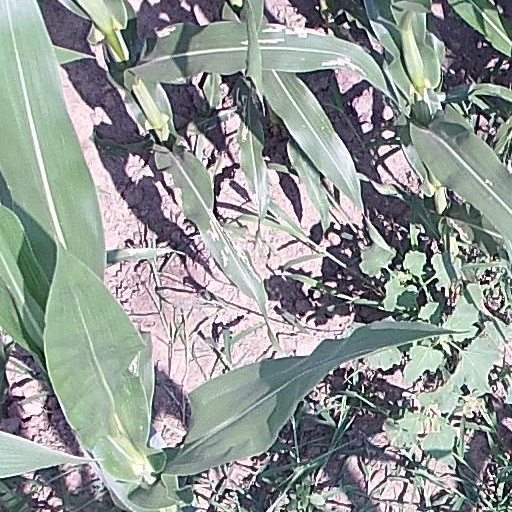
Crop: maize; corn